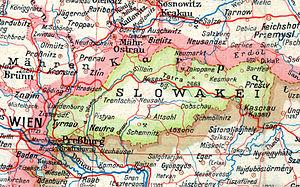
La République slovaque est un État satellite de l'Allemagne nazie créé le 14 mars 1939 à la suite du démantèlement de la Tchécoslovaquie. Dans l'historiographie, ce régime formellement indépendant est désigné sous le nom d'État slovaque.